Kibō (ISS module)

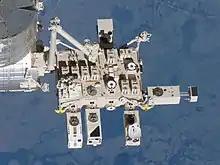
Exposed facility

The Exposed Facility (EF), also known as "Terrace", is located outside the port cone of the PM (which is equipped with an airlock). The EF has twelve Exposed Facility Unit (EFU) ports which attach to Payload Interface Unit (PIU) connectors on EF-equipment exchange units (EF-EEUs). All experiment payloads are fully exposed to the space environment. For proper functioning of these experiments, the payload requires an orbital replacement unit (ORU), consisting of the electrical power system (EPS), communications and tracking (CT), and the thermal control system (TCS). Of the twelve ORUs, eight are replaceable by the JEMRMS while the other four are EVA-replaceable.